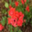
Label: rose